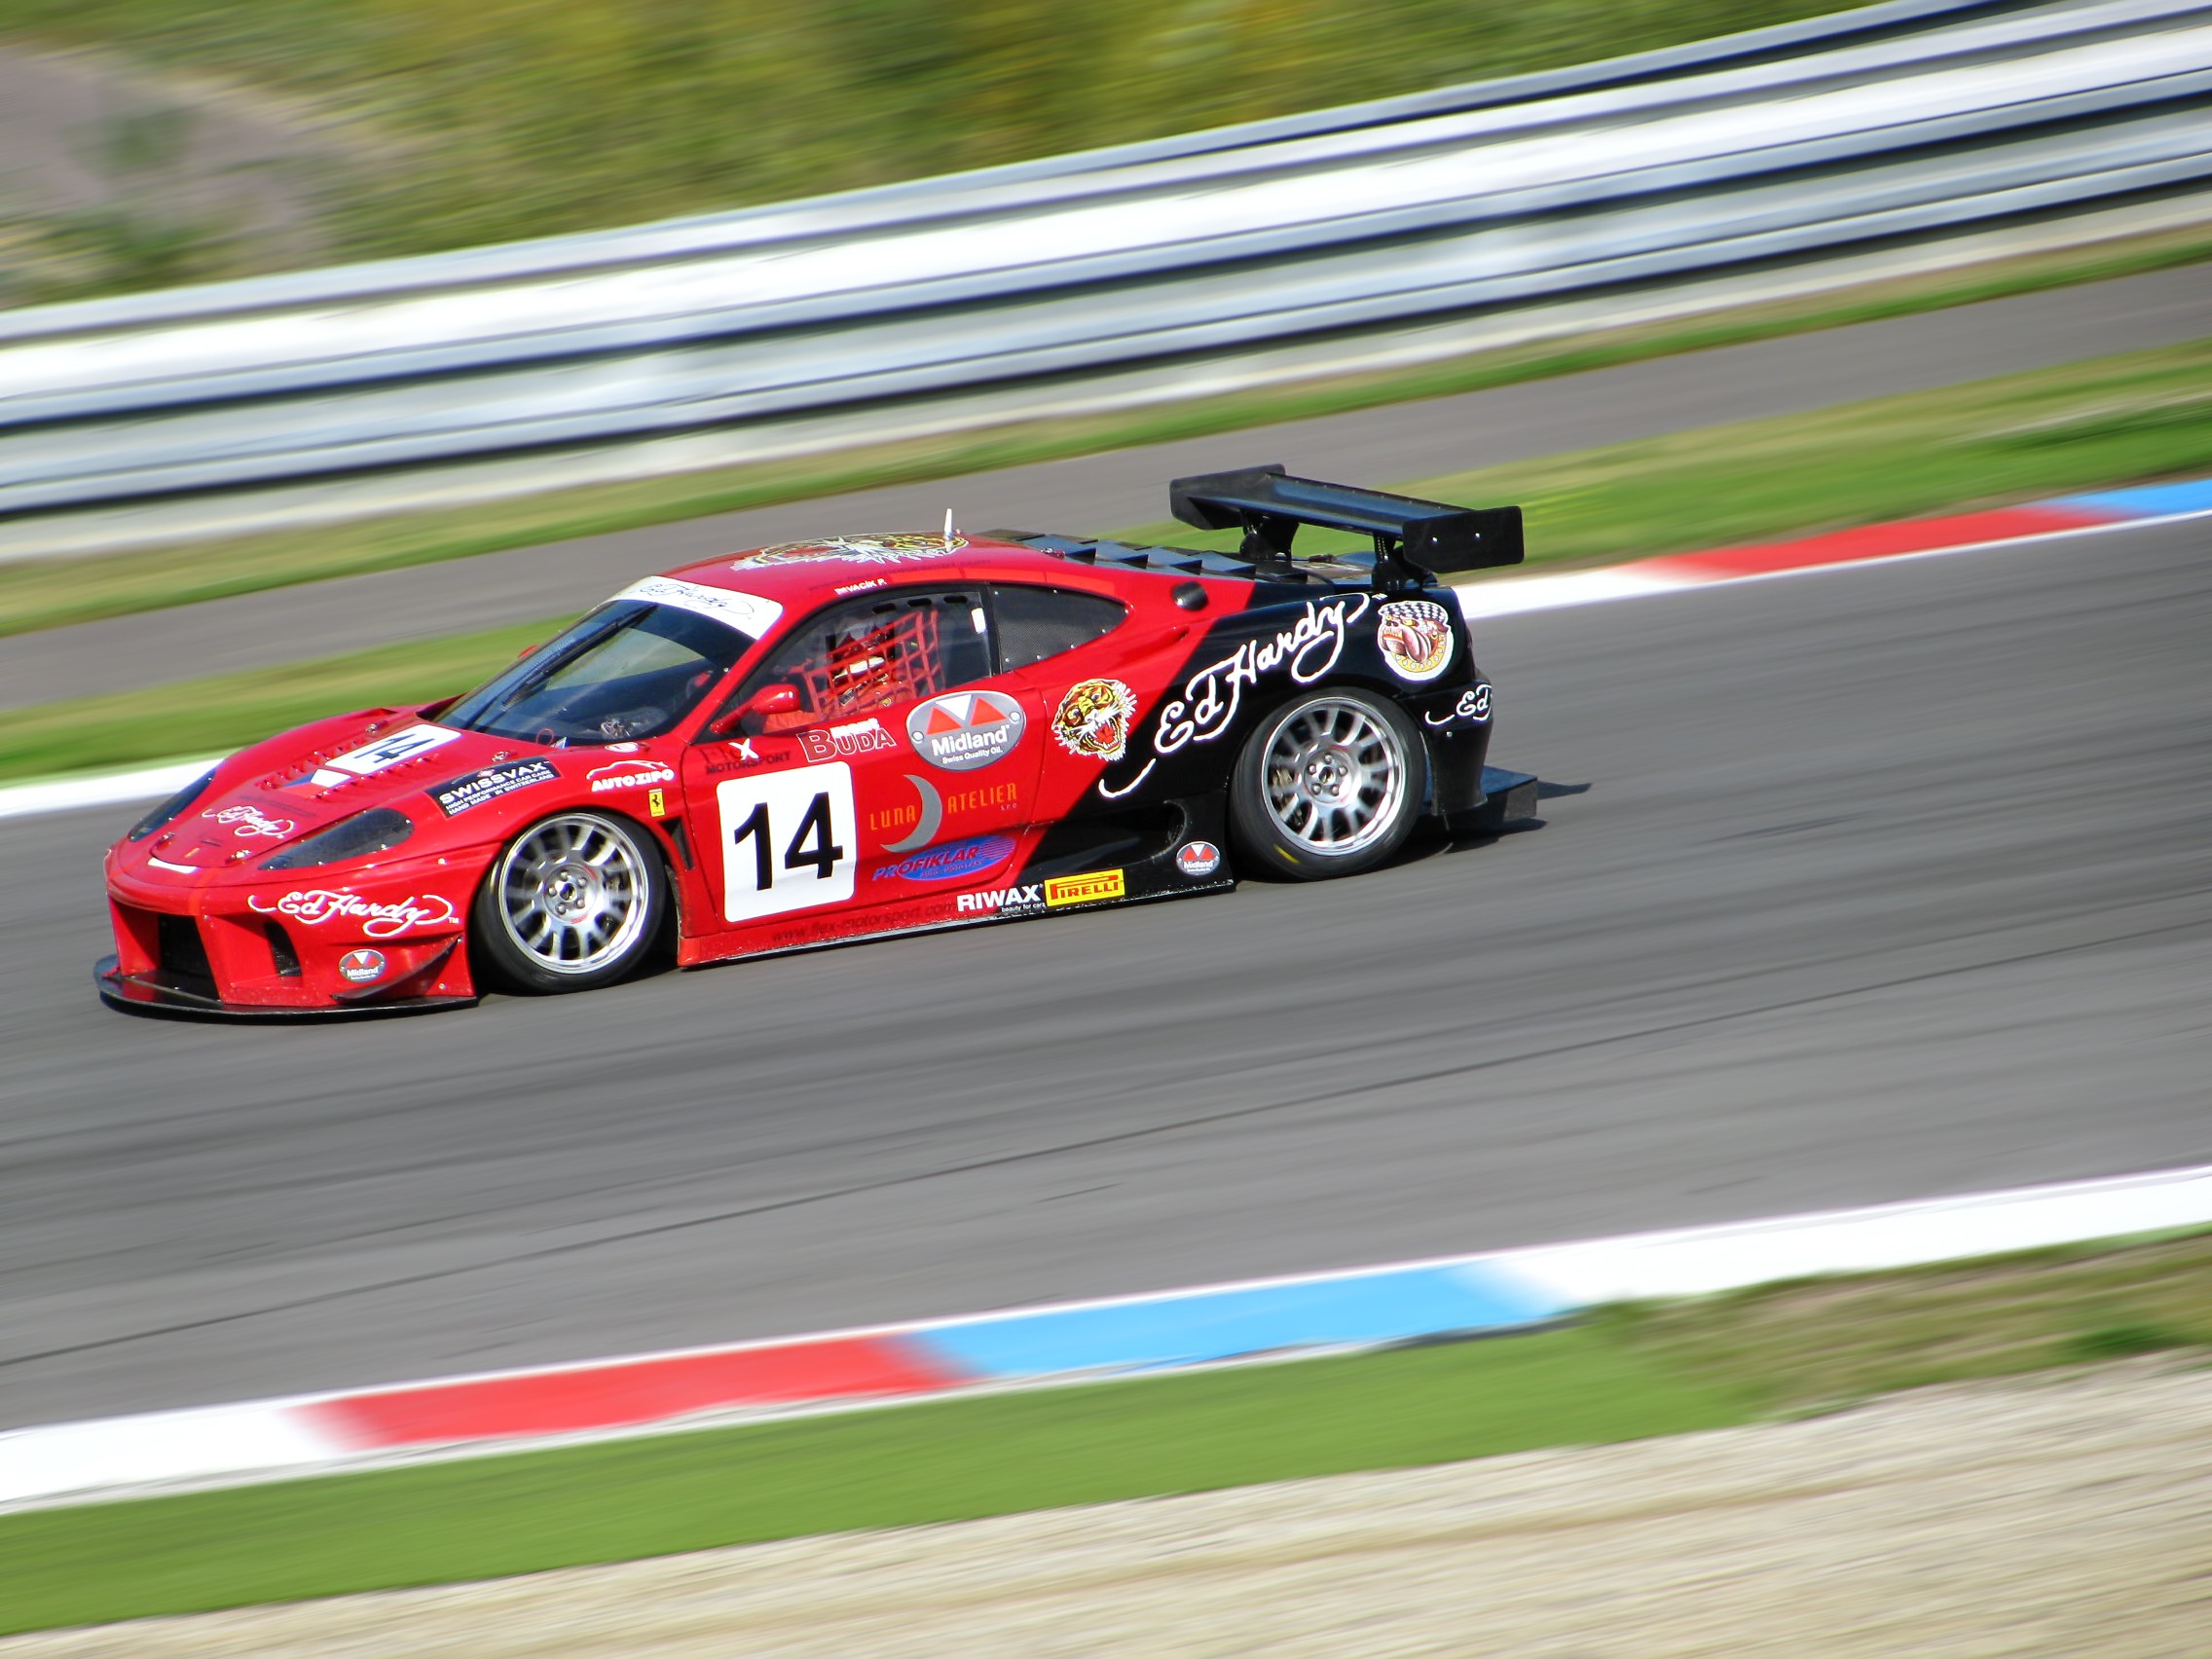
track, car, driving, vehicle, speed, sports car, race car, race, competition, supercar, power, automobiles, sports, cars, racing, motor, race track, gt, ferrari, races, motors, fast, circuit, brno, motorsport, vehicles, racing car, land vehicle, touring car, auto racing, automobile make, automotive design, luxury vehicle, sport venue, performance car, stock car racing, fia gt